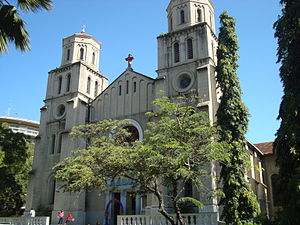
Kenya / Demografi / Religion
Romersk-katolsk katedral i Mombasa.
Kenya, officielt Republikken Kenya, er et land i Østafrika. Grænselandene er Etiopien, Somalia, Sydsudan, Tanzania og Uganda. Det var tidligere engelske koloni ved navn Britisk Østafrika, som blev omdøbt til Kenya i 1919.